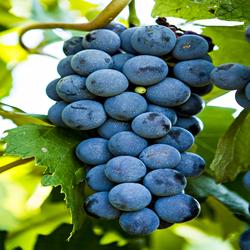
Label: Grapes